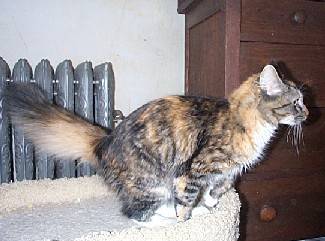
Label: cat